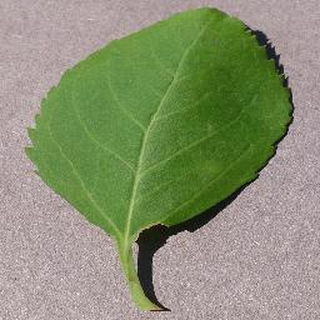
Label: healthy_cherry